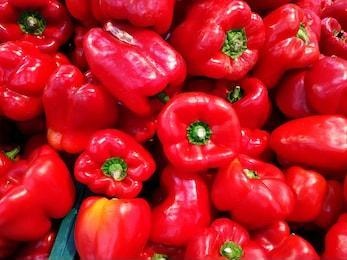
Label: capsicum